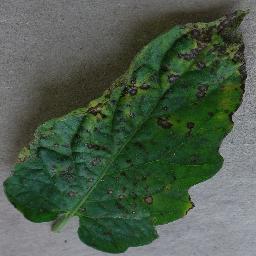
Label: Tomato___Early_blight